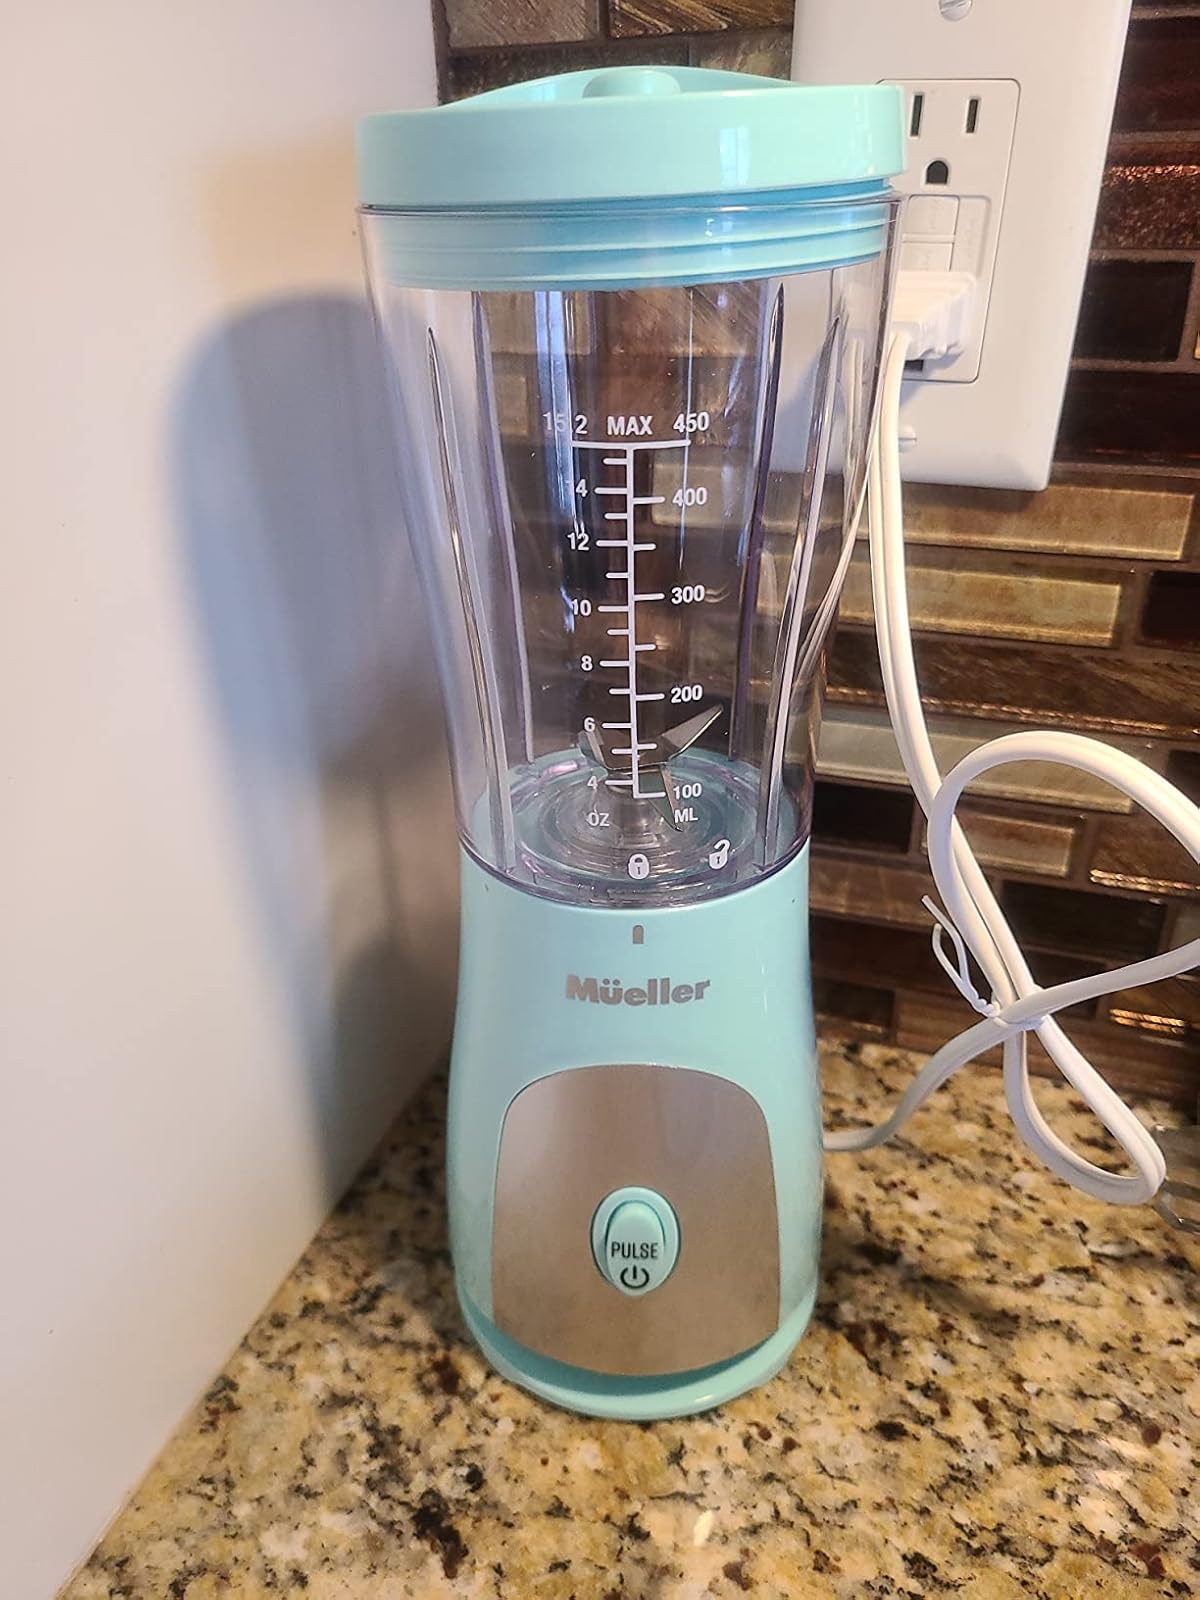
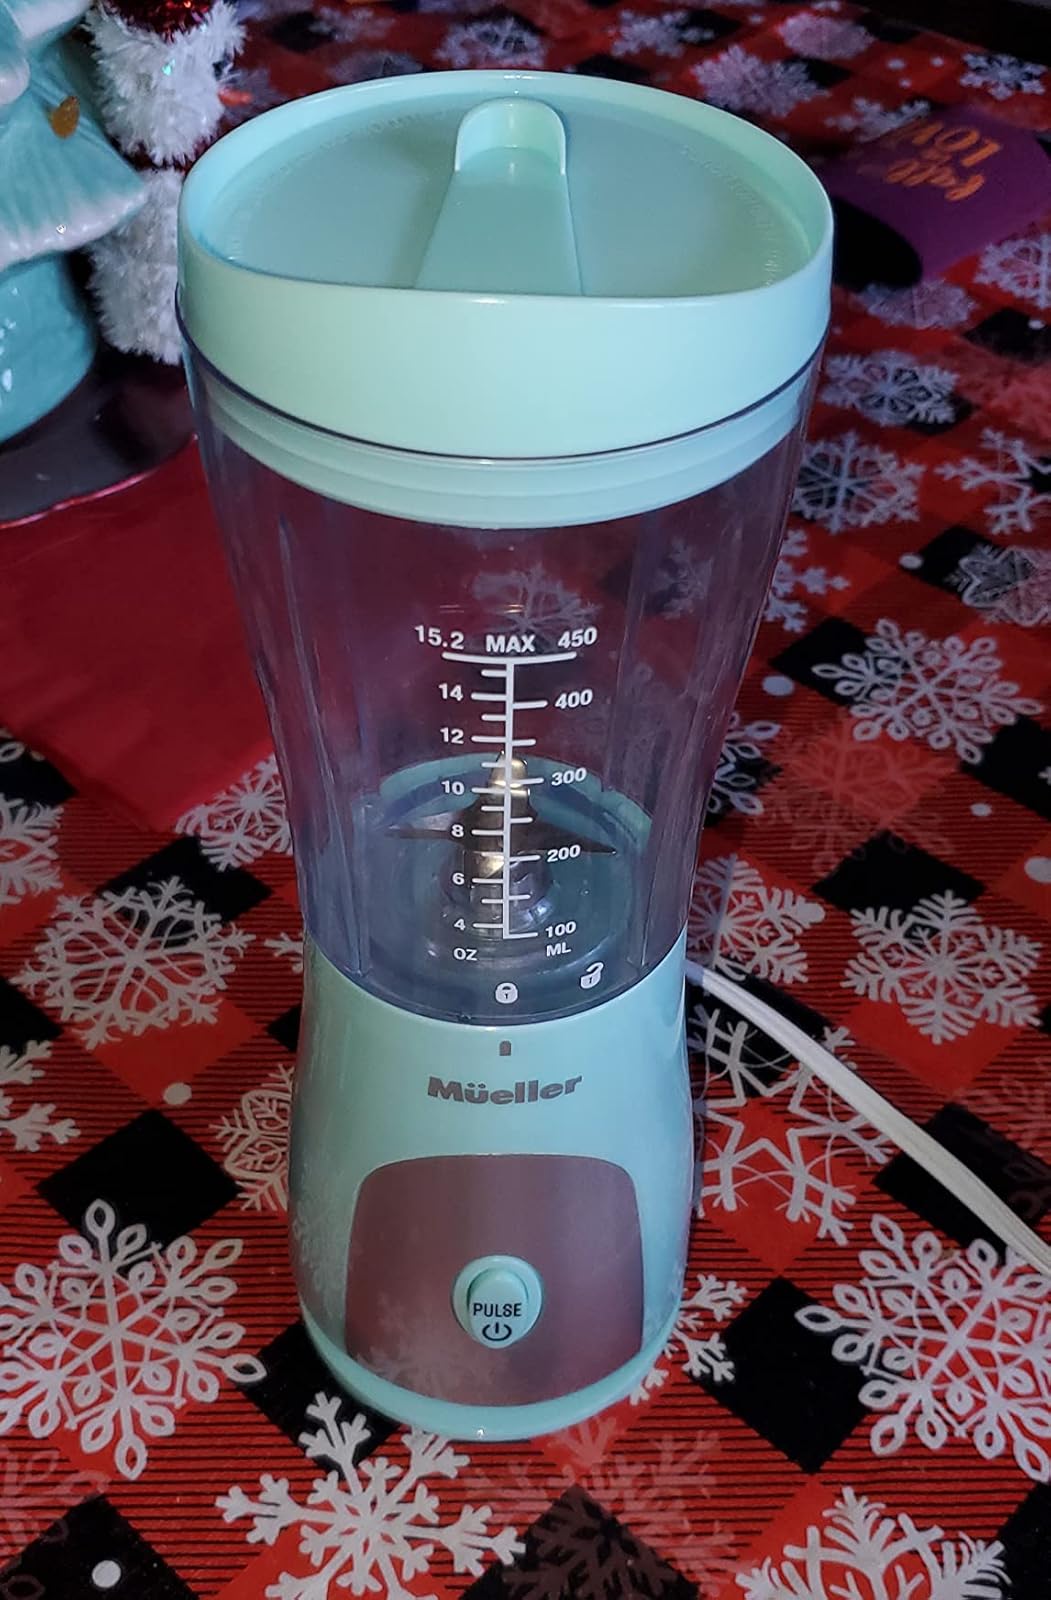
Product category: items_blender
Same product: yes